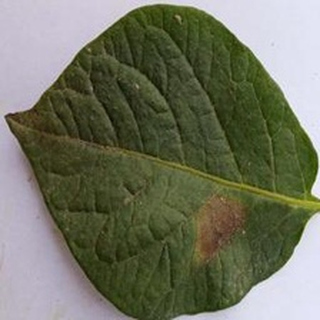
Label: potato_late_blight